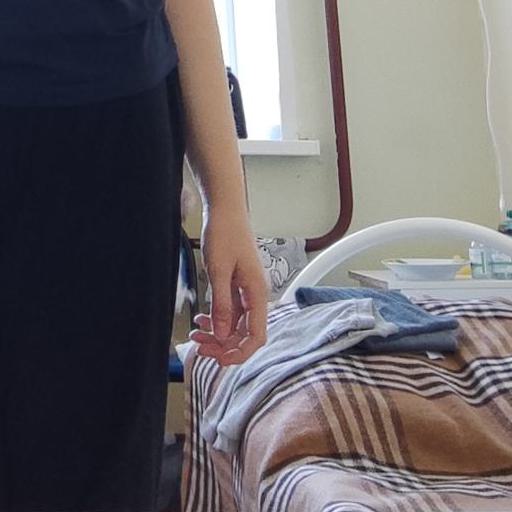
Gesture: no_gesture